2014 Nobel Prize in Literature

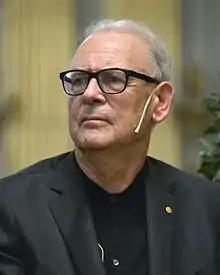
"for the art of memory with which he has evoked the most ungraspable human destinies and uncovered the life-world of the occupation."

The 2014 Nobel Prize in Literature was awarded to the French novelist Patrick Modiano (born 1945) "for the art of memory with which he has evoked the most ungraspable human destinies and uncovered the life-world of the occupation." He became the 15th Frenchman to receive the Nobel Prize for Literature after J. M. G. Le Clézio in 2008.